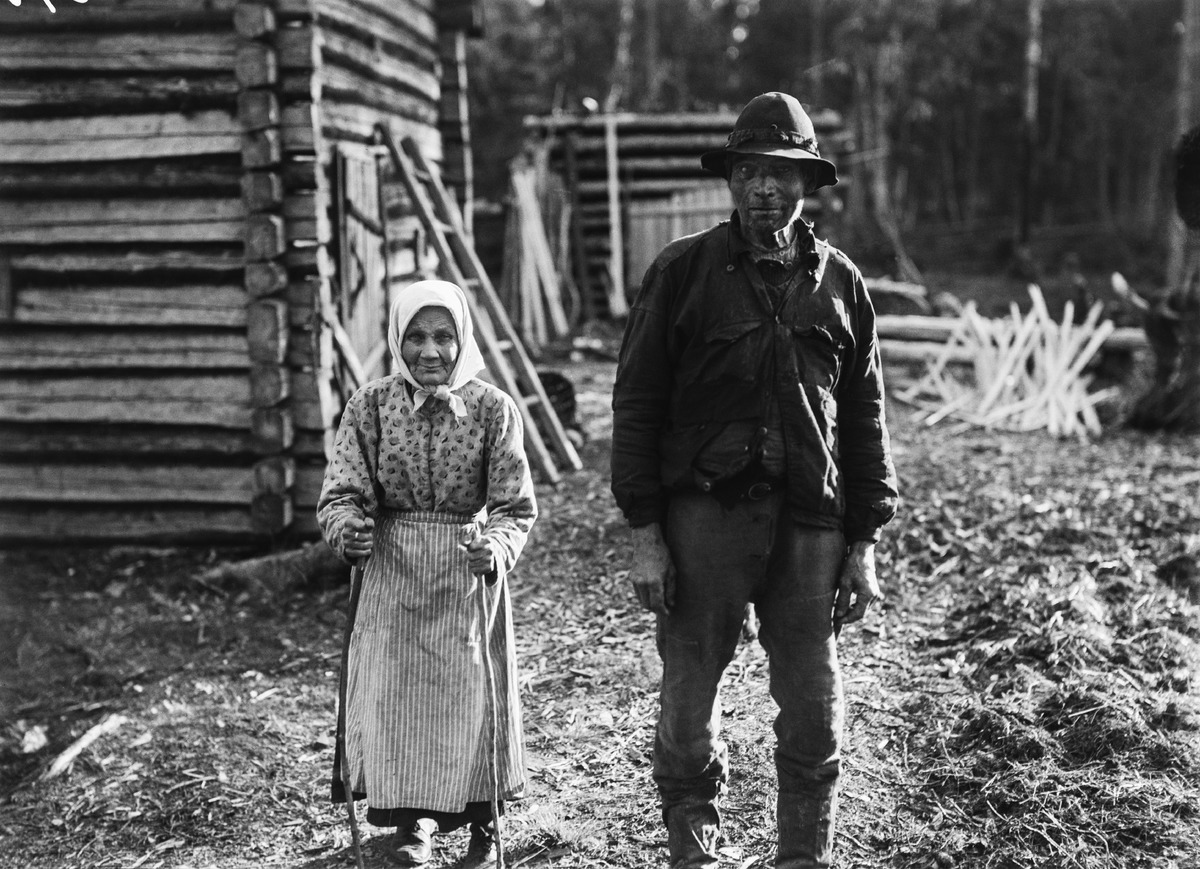
Savupirtin asukkaat, Ämmö-Pekka Eevansa kanssa, Utajärvellä
Dwellers of a chimneyless hut, Ämmö-Pekka and his Eeva, in Utajärvi
sisällön kuvaus: Savupirtin asukkaat, Ämmö-Pekka Eevansa kanssa, Utajärvellä 20.6.1933. content description: Dwellers of a chimneyless hut, Ämmö-Pekka and his Eeva, in Utajärvi on June 20, 1933
Vuosi: 1933
Paikka: Suomi, Utajärvi, Suomi, Utajärvi
Aiheet: kokokuva; kaksin; savupirtit